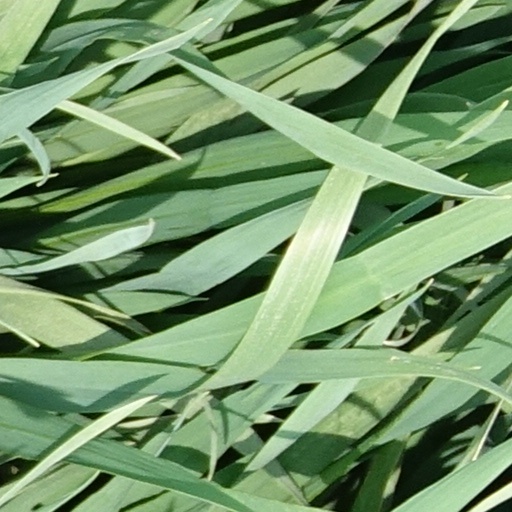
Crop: wheat